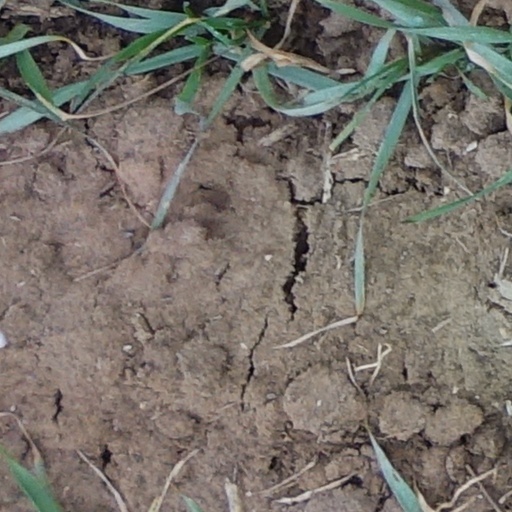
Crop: wheat